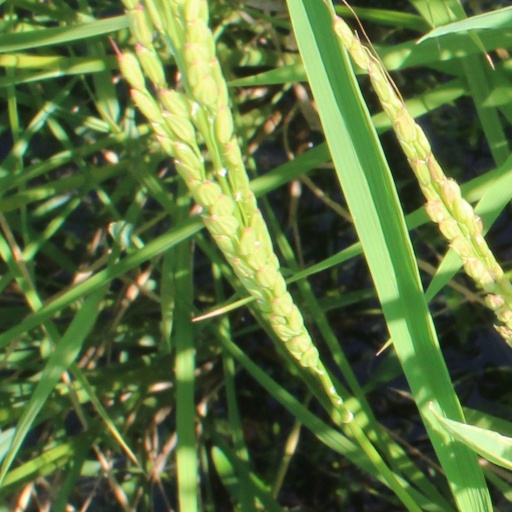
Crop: rice